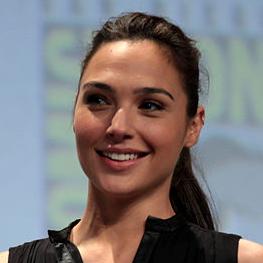
Age: 28